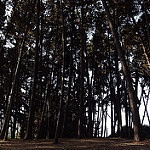
Label: forest